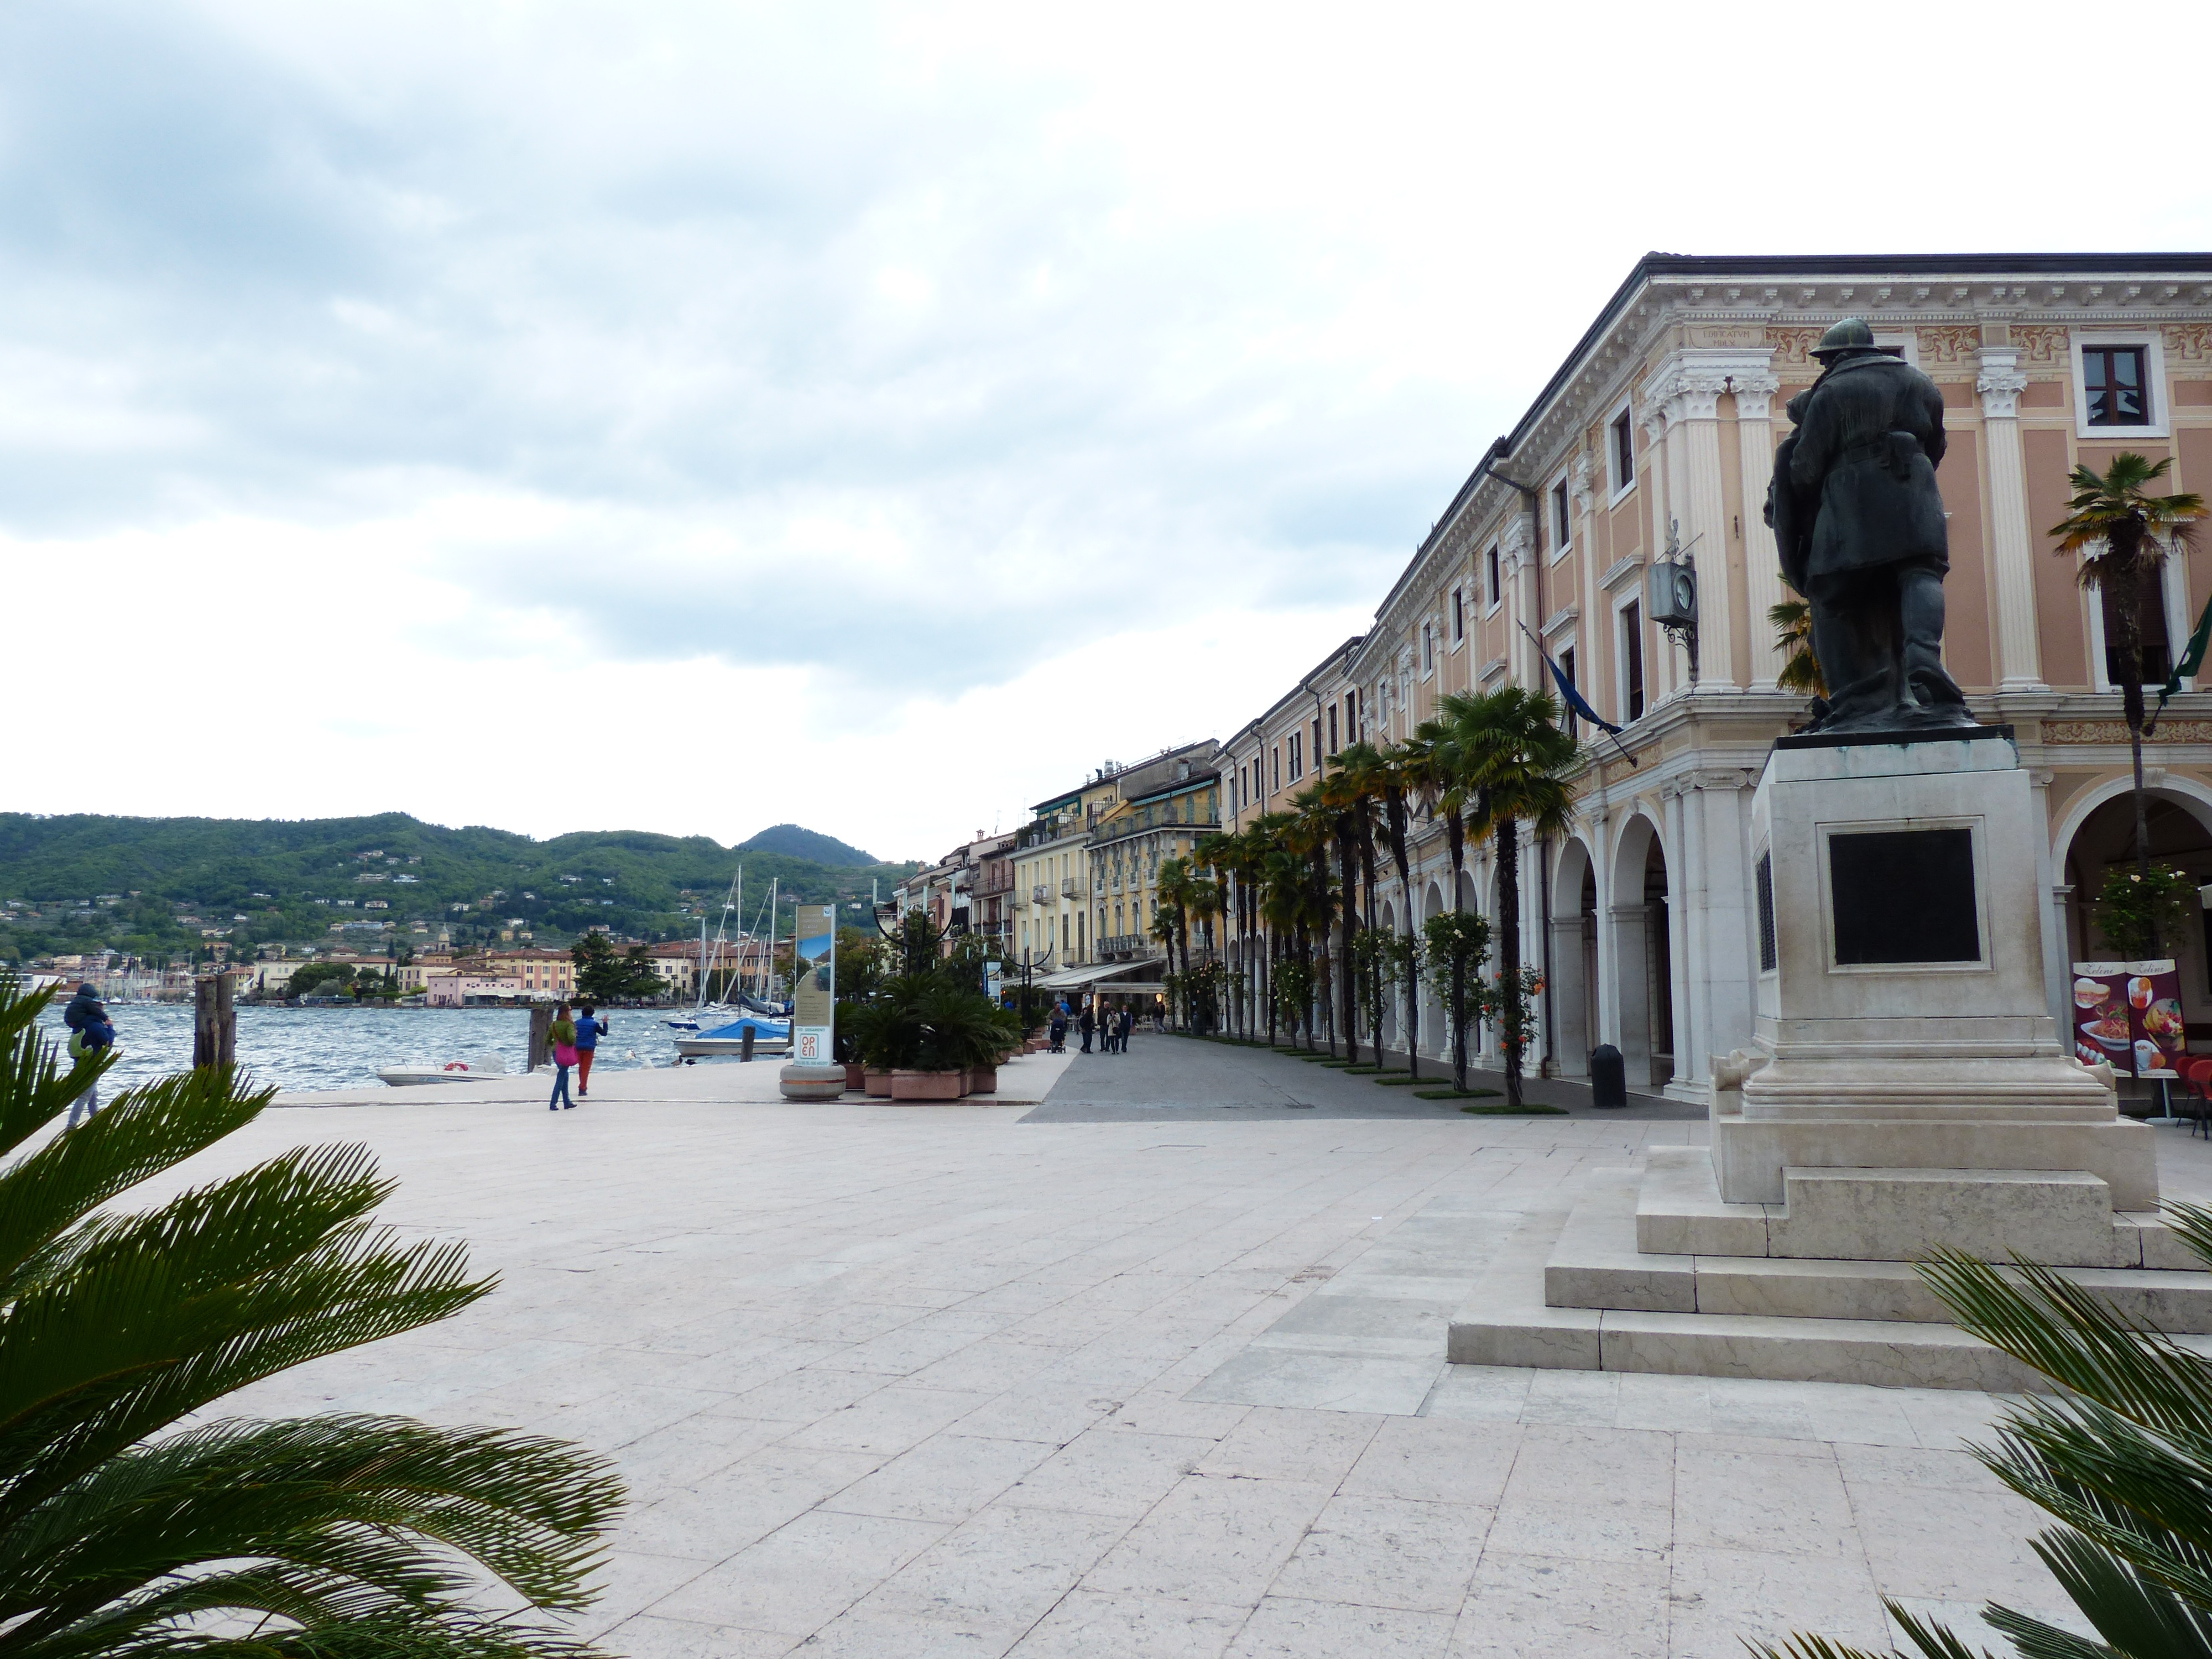
town, city, walkway, monument, vacation, italy, tourism, garda, town square, promenade, soldiers, estate, war memorial, lombardy, brescia, west bank, salo